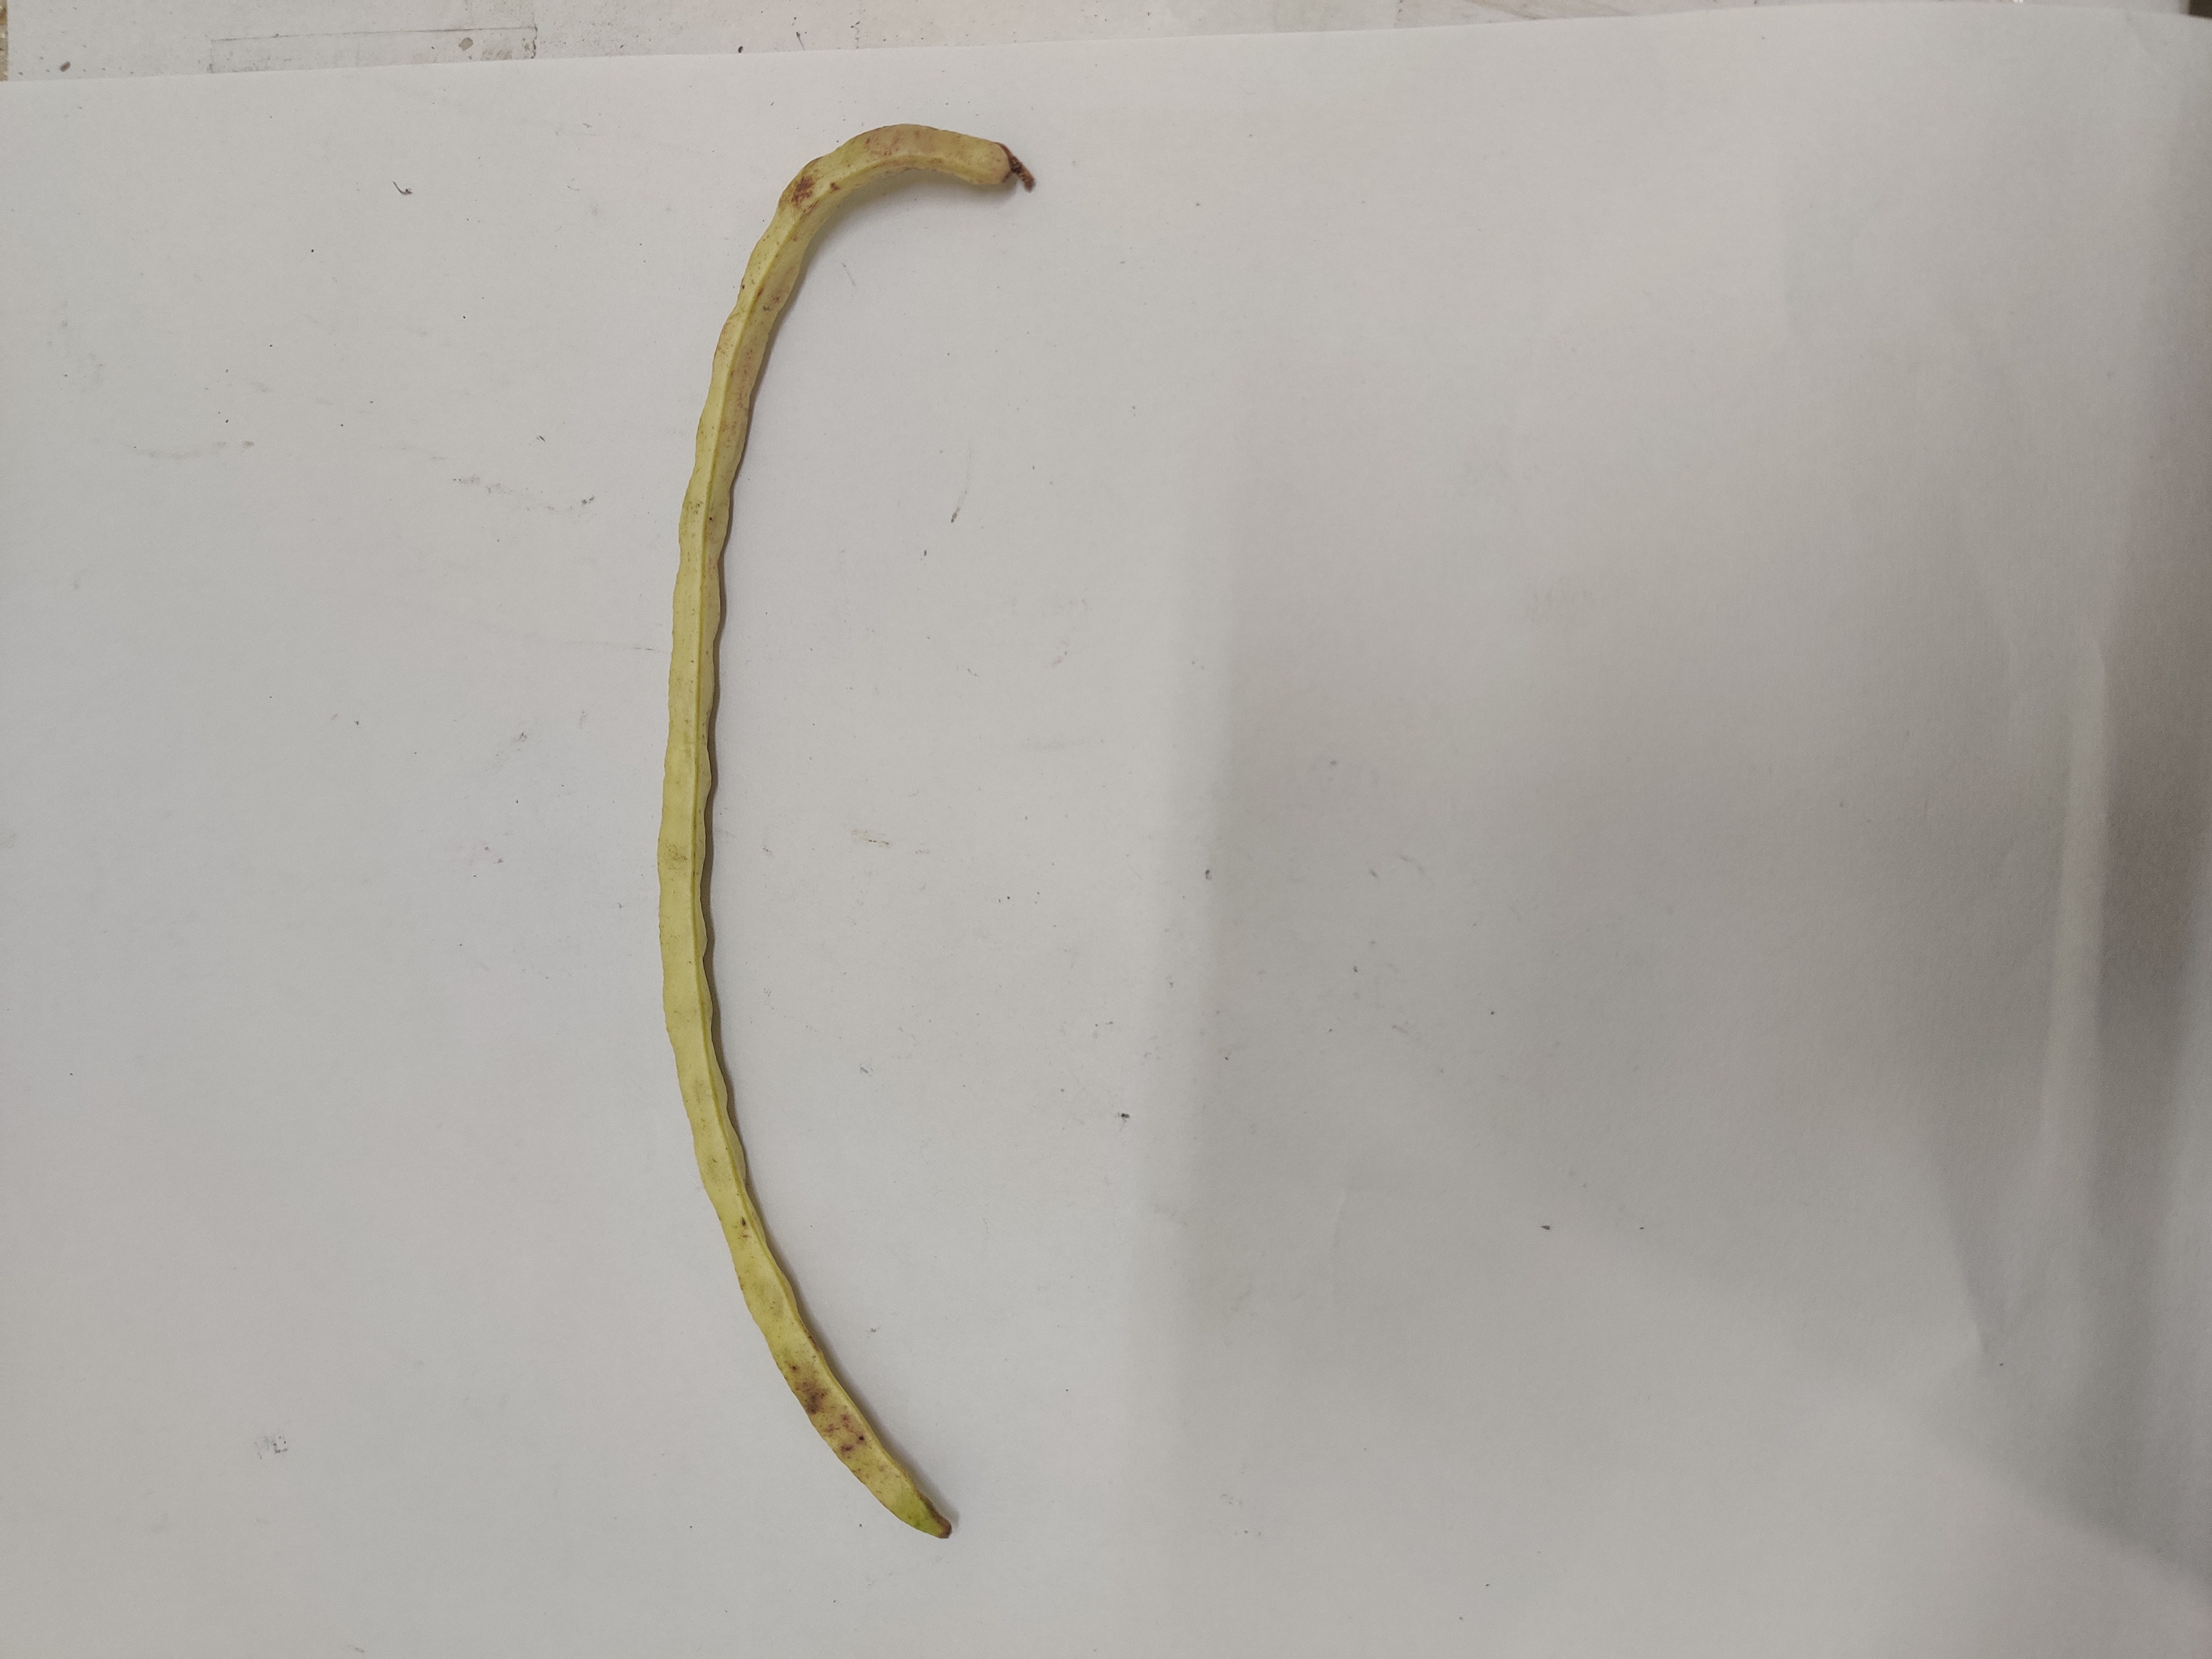
Crop: Cowpea
Condition: Severely Damaged